Paul Hanson

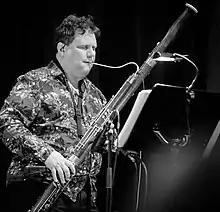
Paul Hanson,2019

Paul Hanson is an American bassoonist, saxophonist, duduk player, and composer with roots in jazz and classical music.